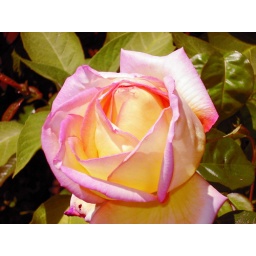
flowers around my house